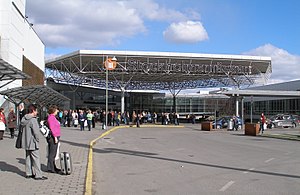
Stockholmsmässan
Stockholmsmässan, også kaldt Älvsjömässan, er en virksomhed der arrangerer handelsmesser og konferencer ved Älvsjö i Stockholms kommun, Sverige. Fra starten i 1943 til 1976 var den kaldt S:t Eriksmässan. Eurovision Song Contest 1975, Melodifestivalen 1996 og 1999 var holdt her.